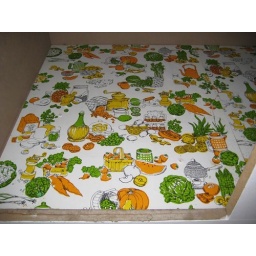
this is what was in one of the cabinets UNDER the shelf paper I removed. it's old-school adhesive paper.